Wyandra, Queensland

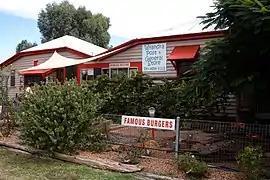
Wyandra General Store, 2009

Wyandra is a rural town and locality in the Shire of Paroo, Queensland, Australia. In the , the locality of Wyandra had a population of 78 people.